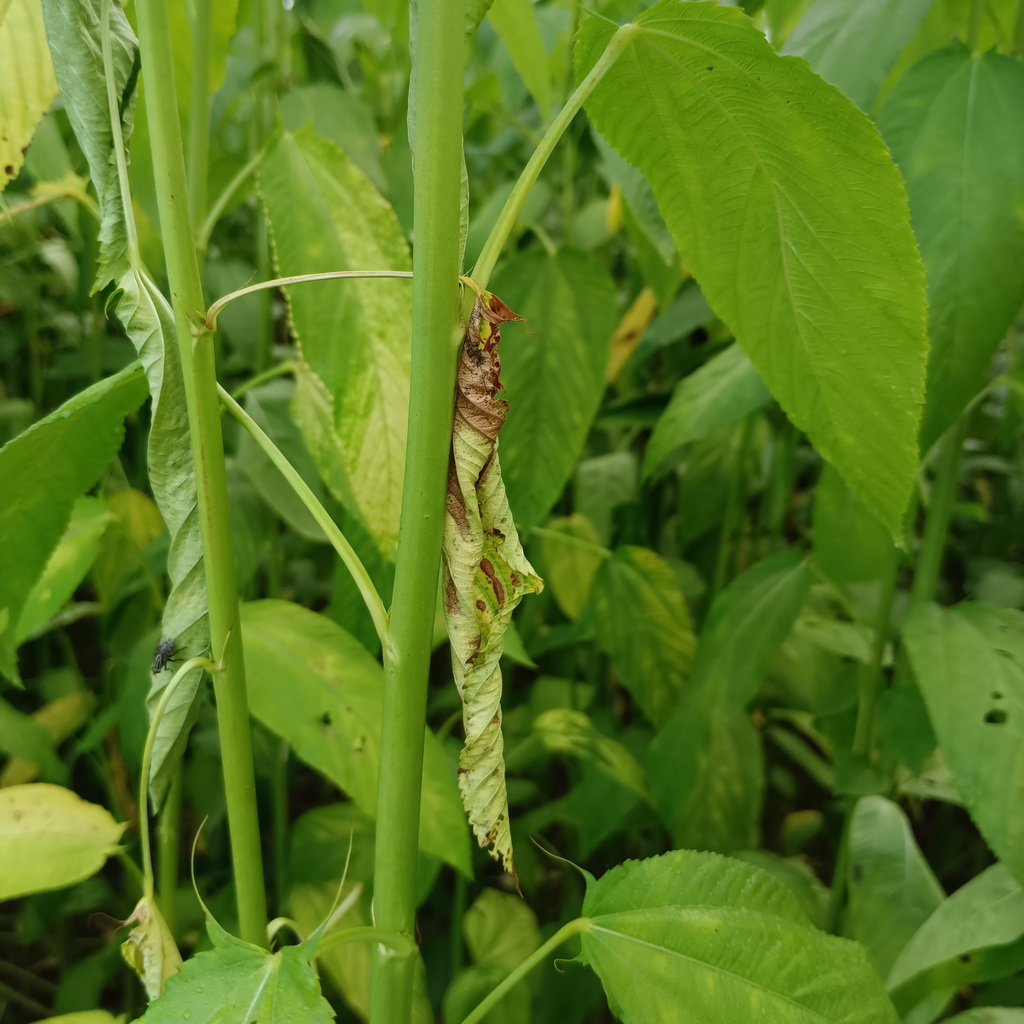
Label: Dieback